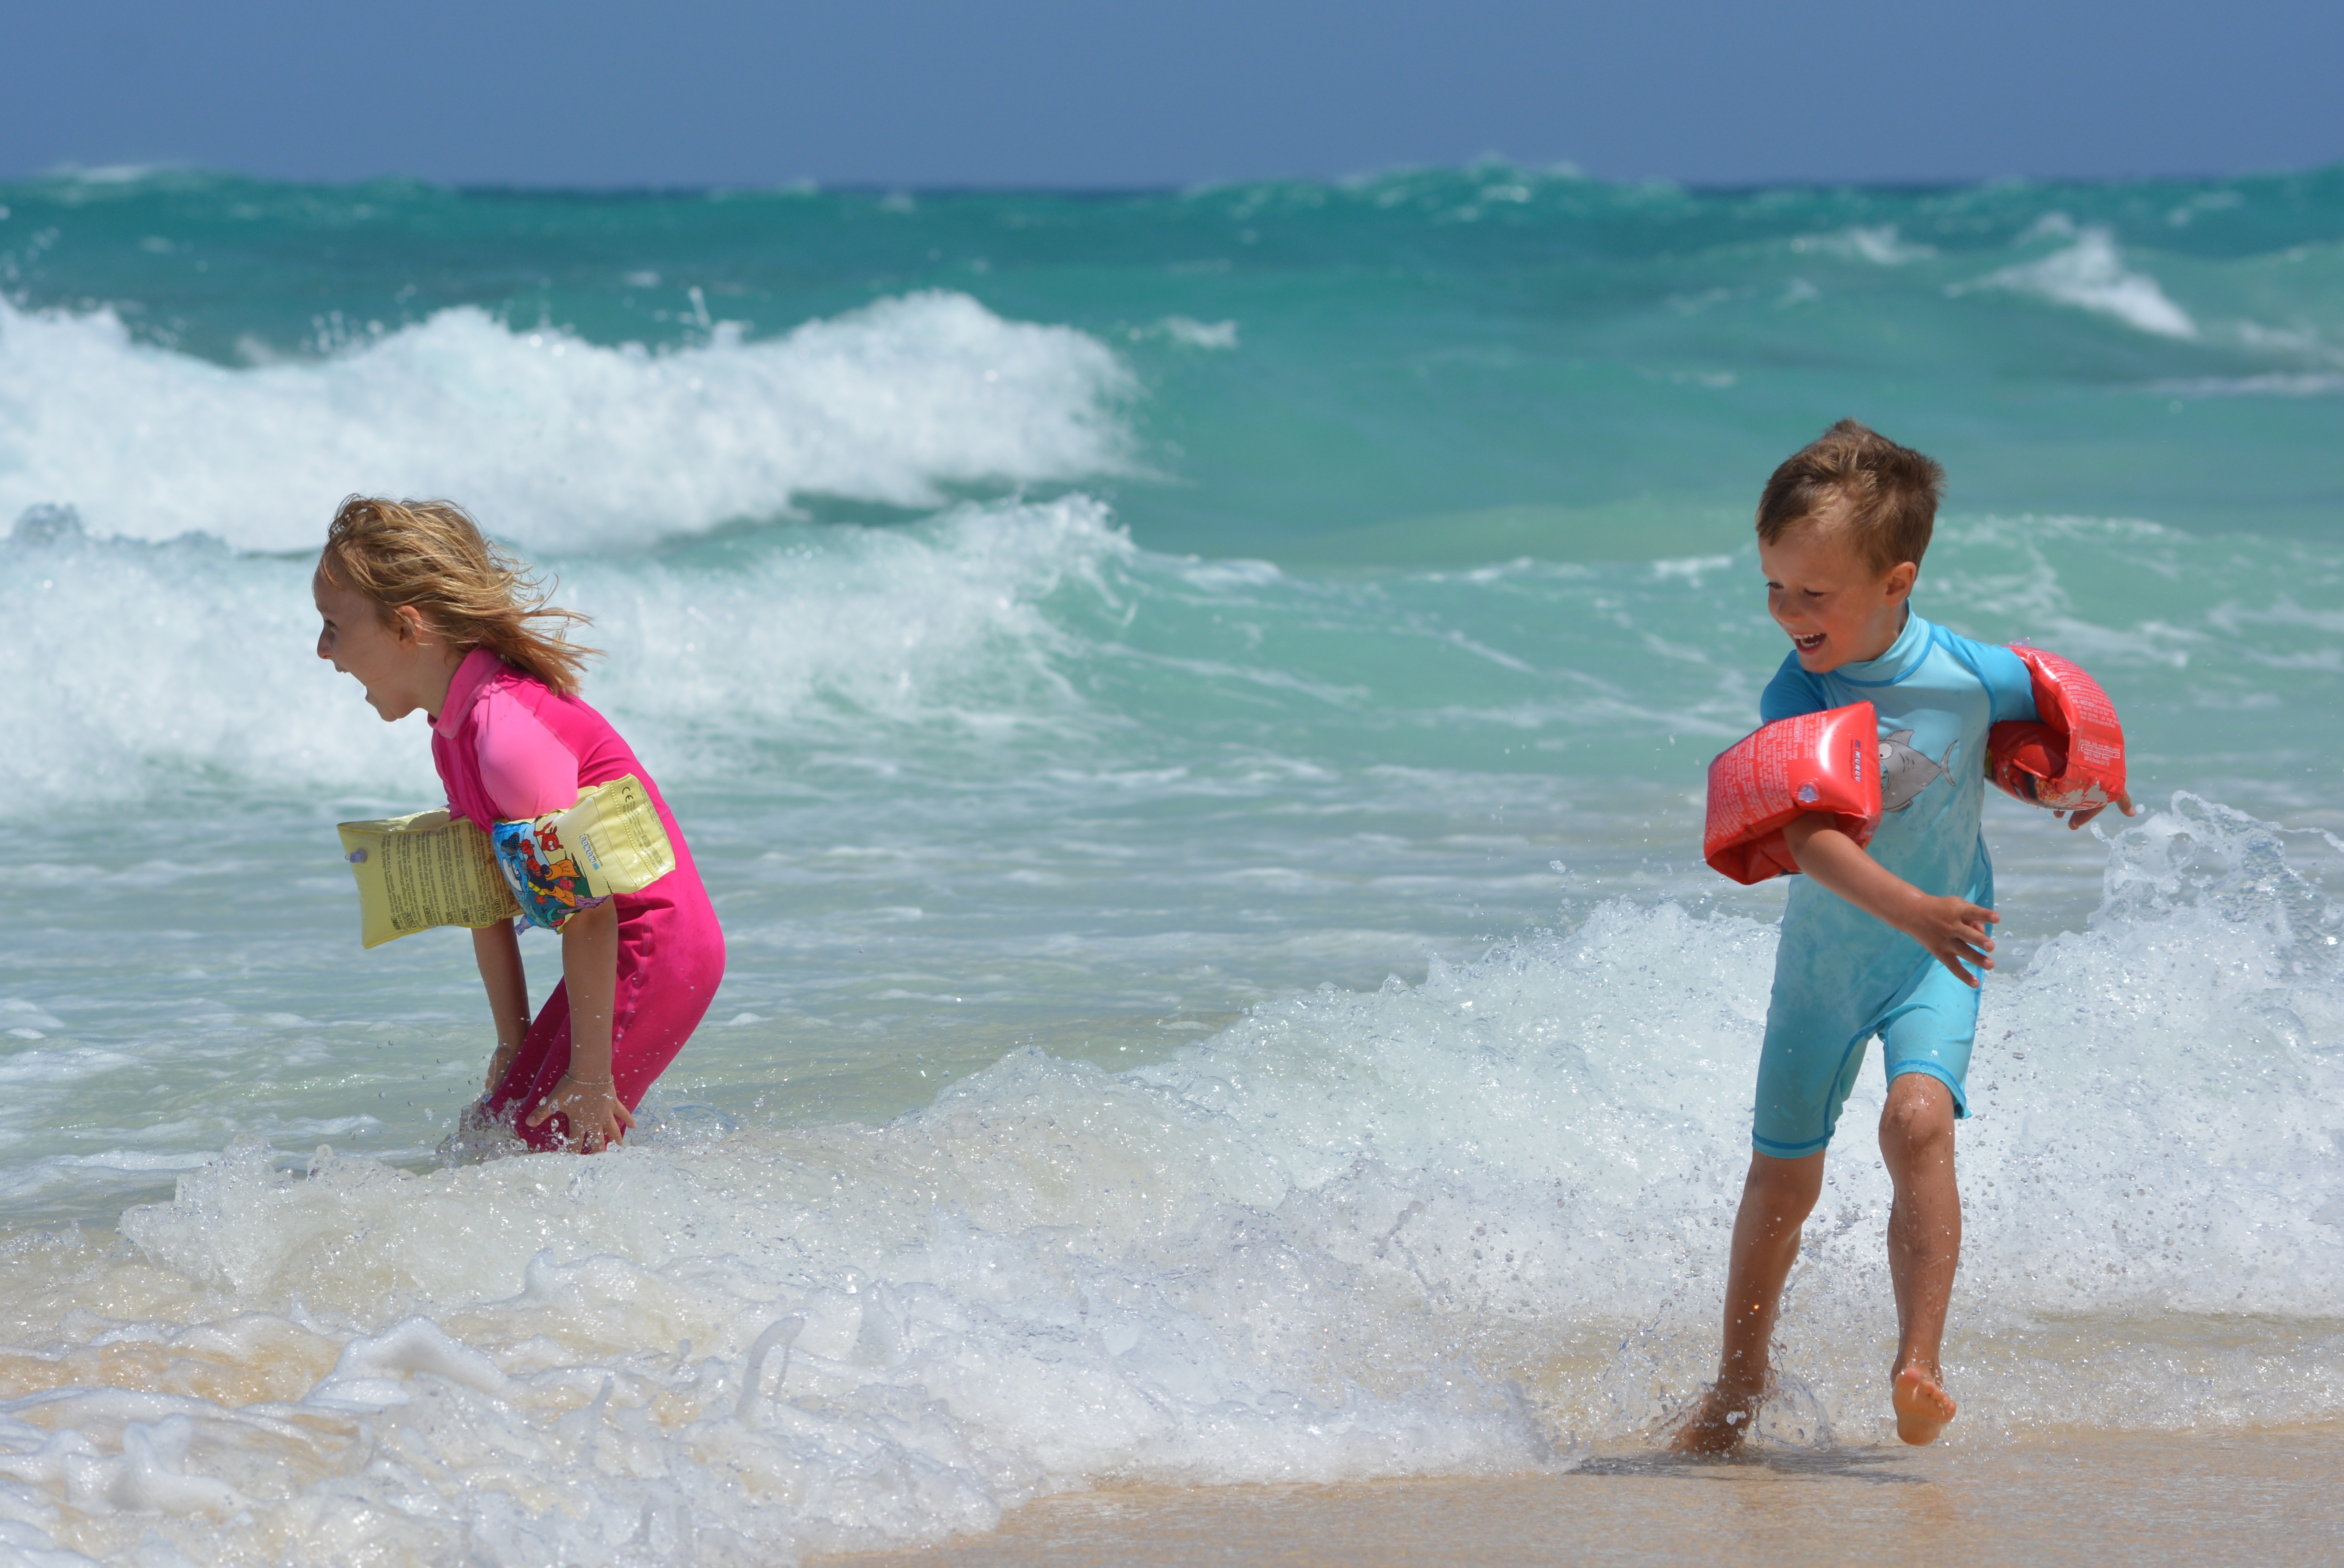
beach, sea, coast, nature, sand, ocean, girl, shore, wave, boy, vacation, surfing, child, body of water, waves, children, fun, skimboarding, wind wave, surfing equipment and supplies